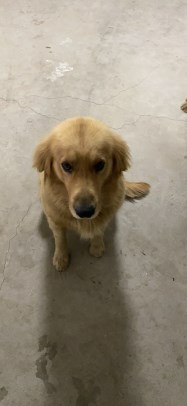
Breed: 5355-n000126-golden_retriever